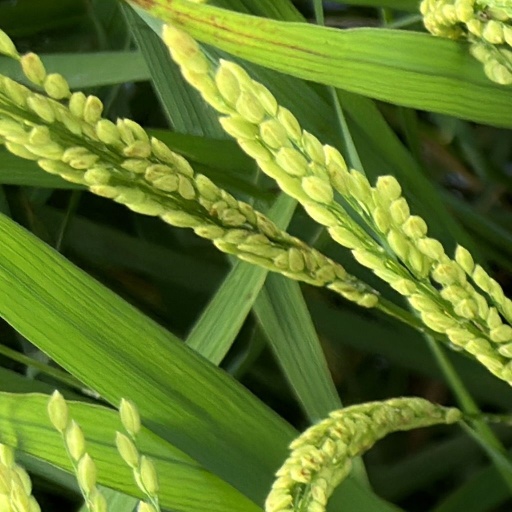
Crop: rice